Vincas Mickevičius-Kapsukas

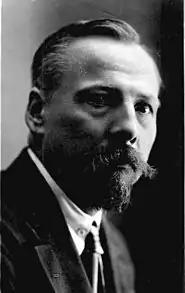
Kapsukas in the 1930s

From late 1921 until the end of his life in 1935, Mickevičius lived in Moscow. He was a delegate to the Second through Sixth Congresses of the Comintern. Working on the executive committee of the Comintern from 1923 to 1935, he became a candidate member of the executive committee of the Comintern in 1924, and a member in 1928. Kapsukas was a delegate to the Eleventh, Twelfth, and Fourteenth through Seventeenth RCP(b) Congresses. He was elected a candidate member of the Central Committee of the RCP(b) at the Eighth Congress (1919).